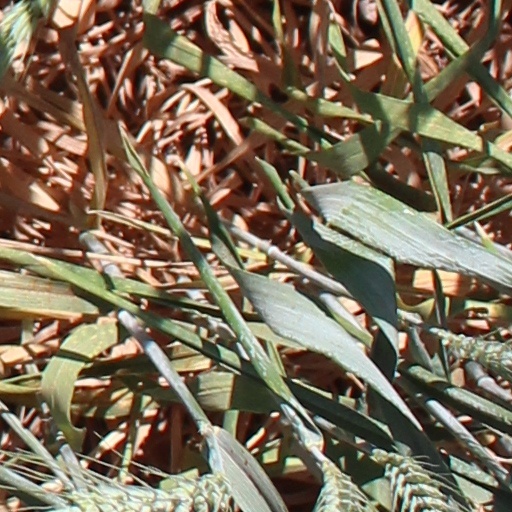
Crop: wheat